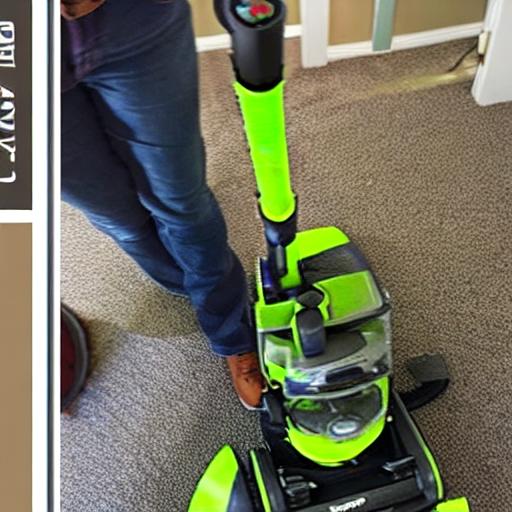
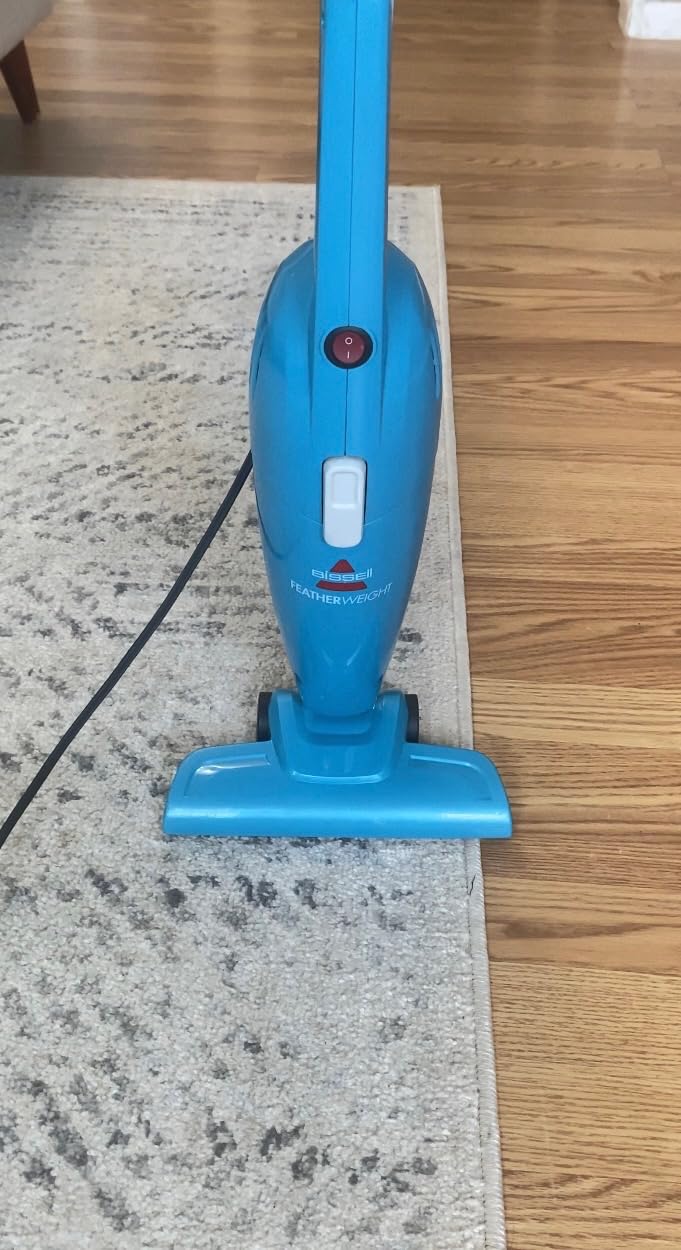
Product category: items_vacuum
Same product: no